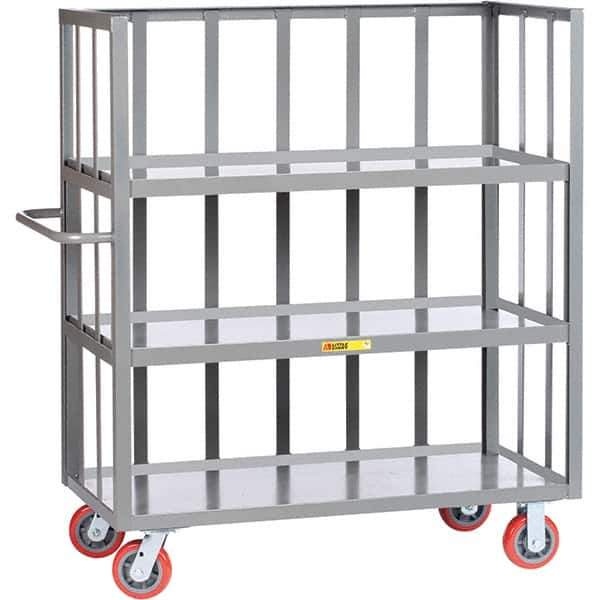
Little Giant - 3,600 Lb Capacity, 3 Shelf, 3-Sided Truck - 60" Long x 30" Wide x 57" High
Item #: 18007518 Brand: Little Giant Model #: S3L30606PY Exact Tooling IR#: 04 Product Specifications Type 3-Sided Truck Load Capacity (Lb.) 3600 Length (Inch) 60 Width (Inch) 30 Height (Inch) 57 Number of Shelves 3
Brand: Little Giant
Category: Hardware > Tools > Ladders & Scaffolding